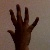
The image shows a hand gesture representing the number 5 in Indian Sign Language.